Henry Gannett

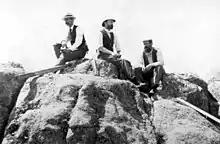
U.S. Geological Survey cartographers with Gannett, c.1890-1900

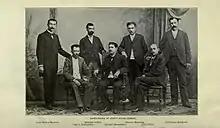

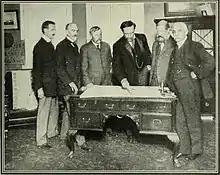
Review of Peary's Records: Gilbert Grosvenor, Otto H. Tittman, Willis L. Moore, Commander Peary, Gannett, C. M. Chester

From 1870 to 1871, Gannett was an assistant at the Harvard College Observatory. In 1871, he participated in a Harvard expedition to Spain to observe a solar eclipse.